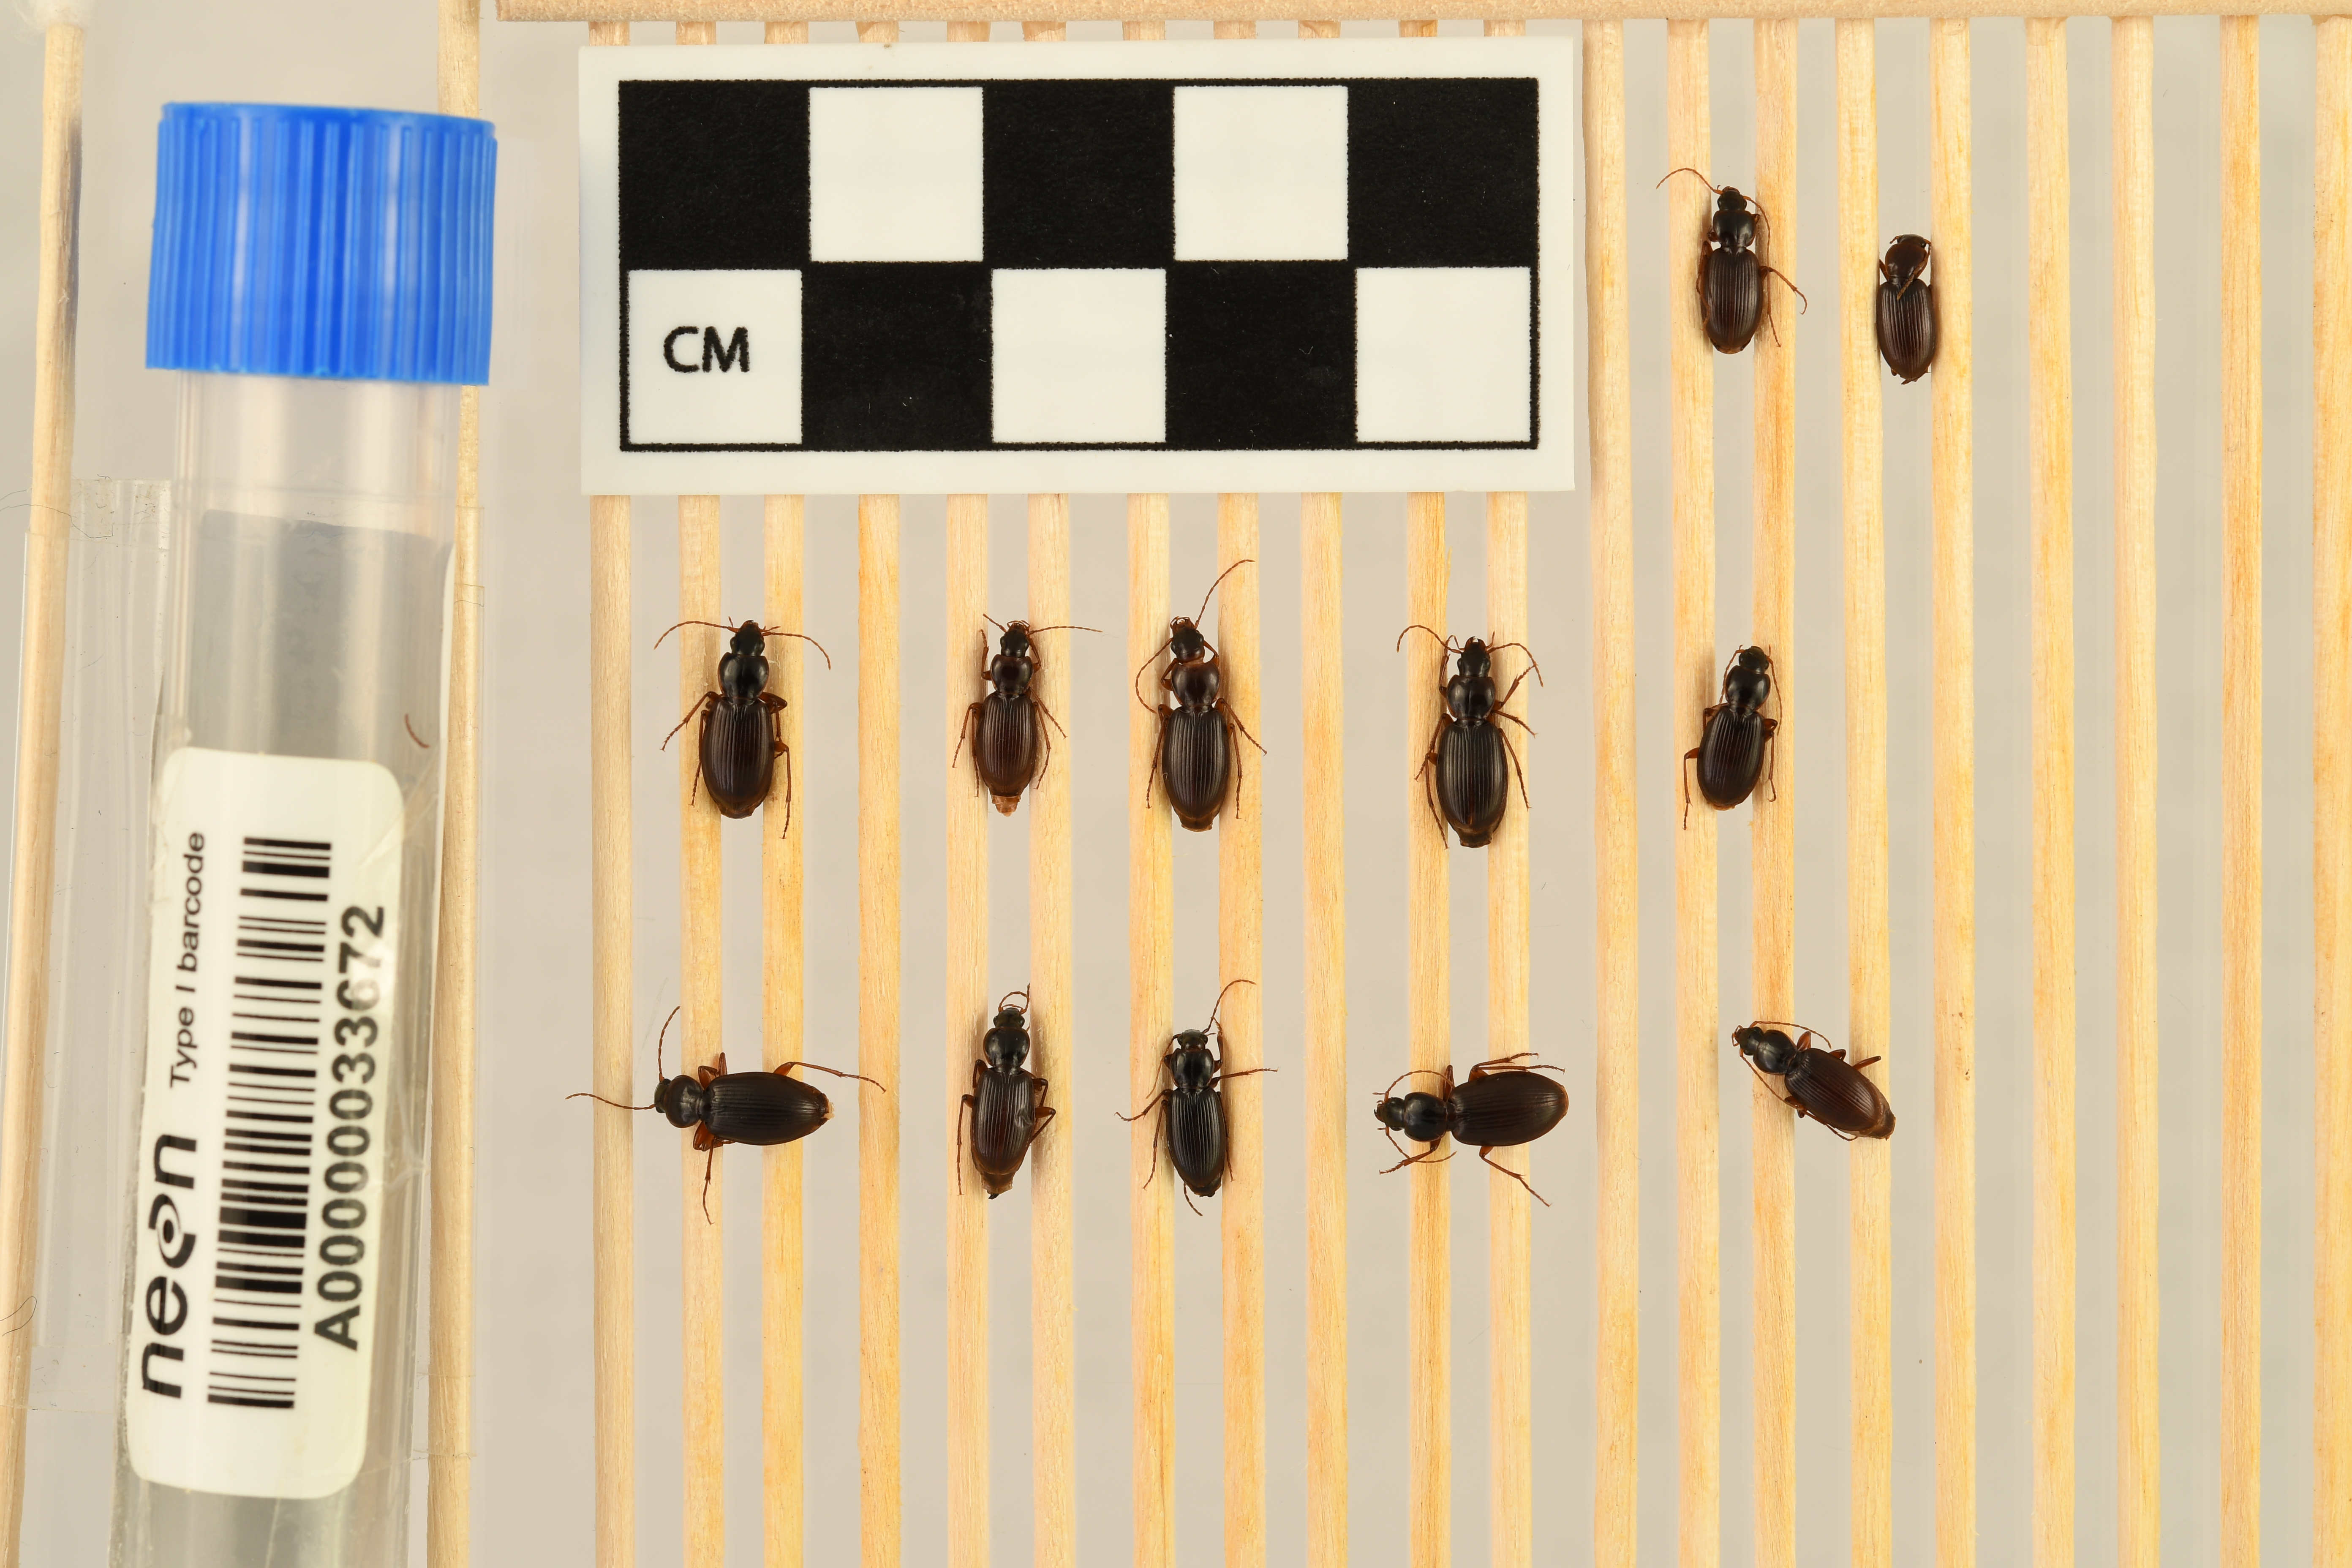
Synuchus impunctatus — Bartlett Experimental Forest NEON, plot BART_066. Beetle 9, ElytraLength: 0.5352 cm (lying flat: Yes)

Synuchus impunctatus — Bartlett Experimental Forest NEON, plot BART_066. Beetle 9, ElytraWidth: 0.2761 cm (lying flat: Yes)

Synuchus impunctatus — Bartlett Experimental Forest NEON, plot BART_066. Beetle 10, ElytraLength: 0.5171 cm (lying flat: Yes)

Synuchus impunctatus — Bartlett Experimental Forest NEON, plot BART_066. Beetle 10, ElytraWidth: 0.234 cm (lying flat: Yes)

Synuchus impunctatus — Bartlett Experimental Forest NEON, plot BART_066. Beetle 11, ElytraWidth: 0.2672 cm (lying flat: Yes)

Synuchus impunctatus — Bartlett Experimental Forest NEON, plot BART_066. Beetle 11, ElytraLength: 0.6285 cm (lying flat: Yes)

Synuchus impunctatus — Bartlett Experimental Forest NEON, plot BART_066. Beetle 12, ElytraLength: 0.5325 cm (lying flat: Yes)

Synuchus impunctatus — Bartlett Experimental Forest NEON, plot BART_066. Beetle 12, ElytraWidth: 0.2438 cm (lying flat: Yes)